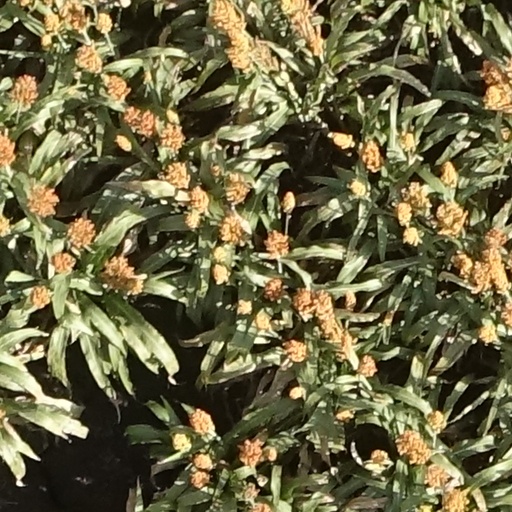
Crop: sorghum